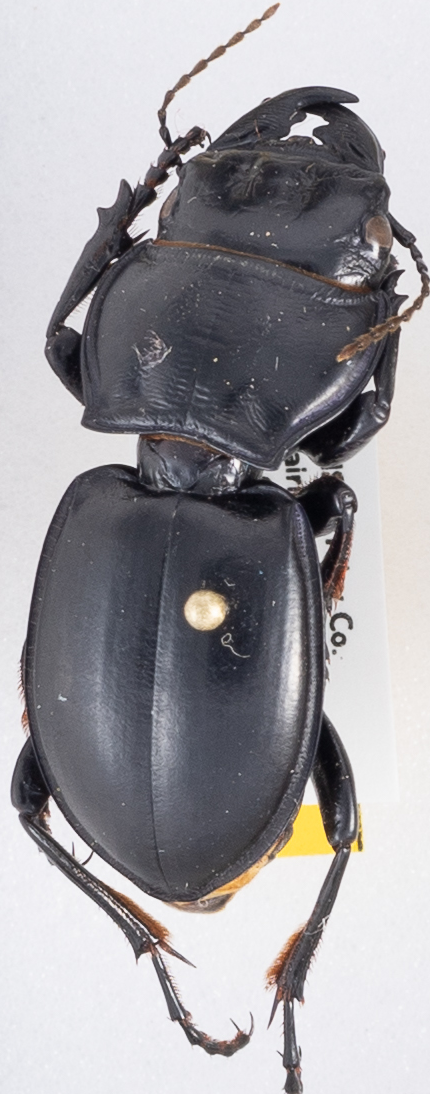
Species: Pasimachus californicus
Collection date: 2019-07-15
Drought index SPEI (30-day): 1.69
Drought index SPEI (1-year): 2.01
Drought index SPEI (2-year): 0.728